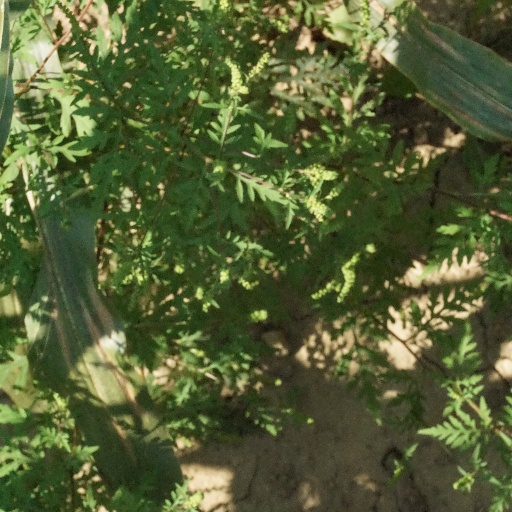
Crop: maize; corn